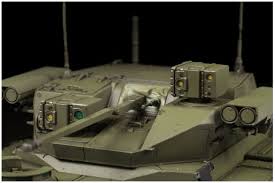
Label: BMP